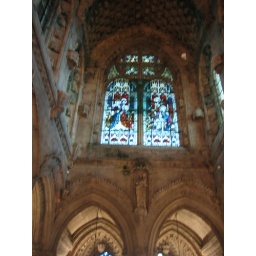
The big stained glass window over the altar in Rosslyn Chapel.